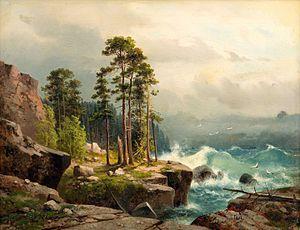
L'île de Valaam est une île de la partie septentrionale du lac Ladoga, la plus grande de l' archipel de Valaam. Le village de Valaam est situé sur cette île qui fait partie du raïon de Sortavala ainsi que le monastère de Valaam pour homme.